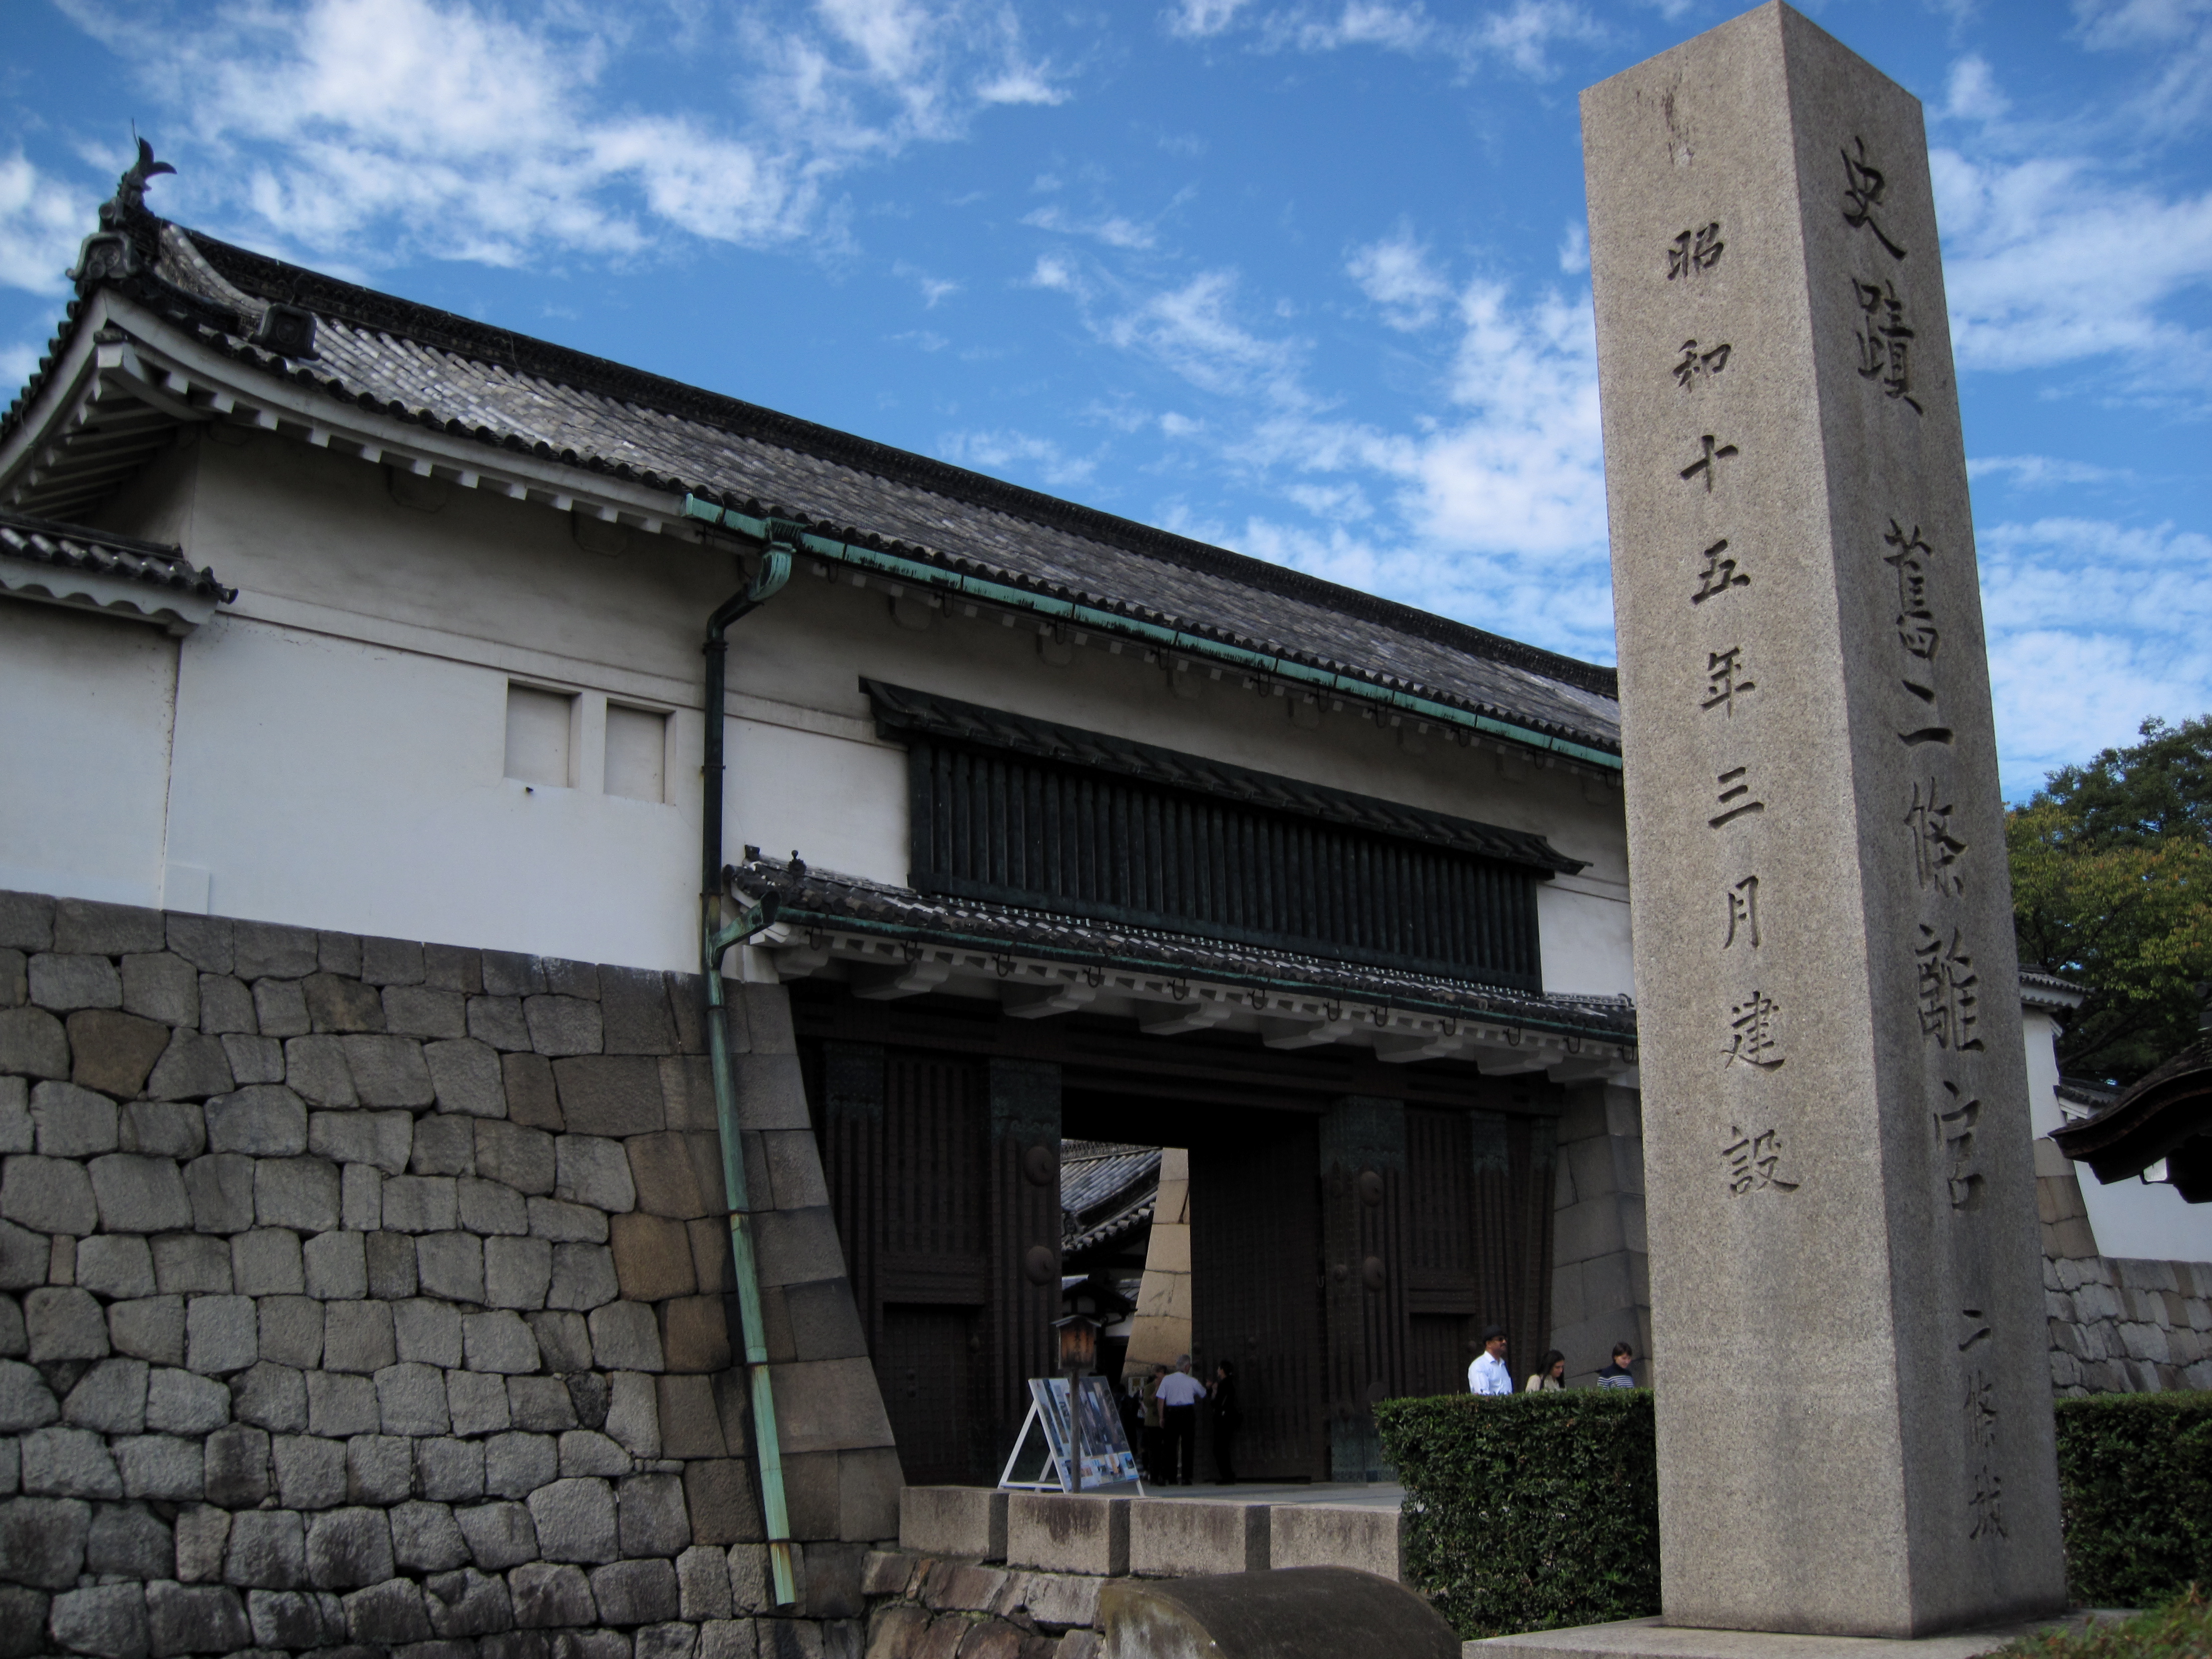
architecture, building, landmark, facade, japan